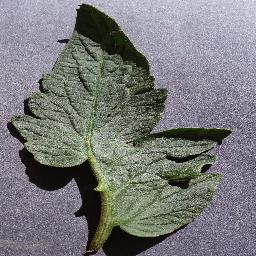
Label: Tomato___healthy